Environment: real
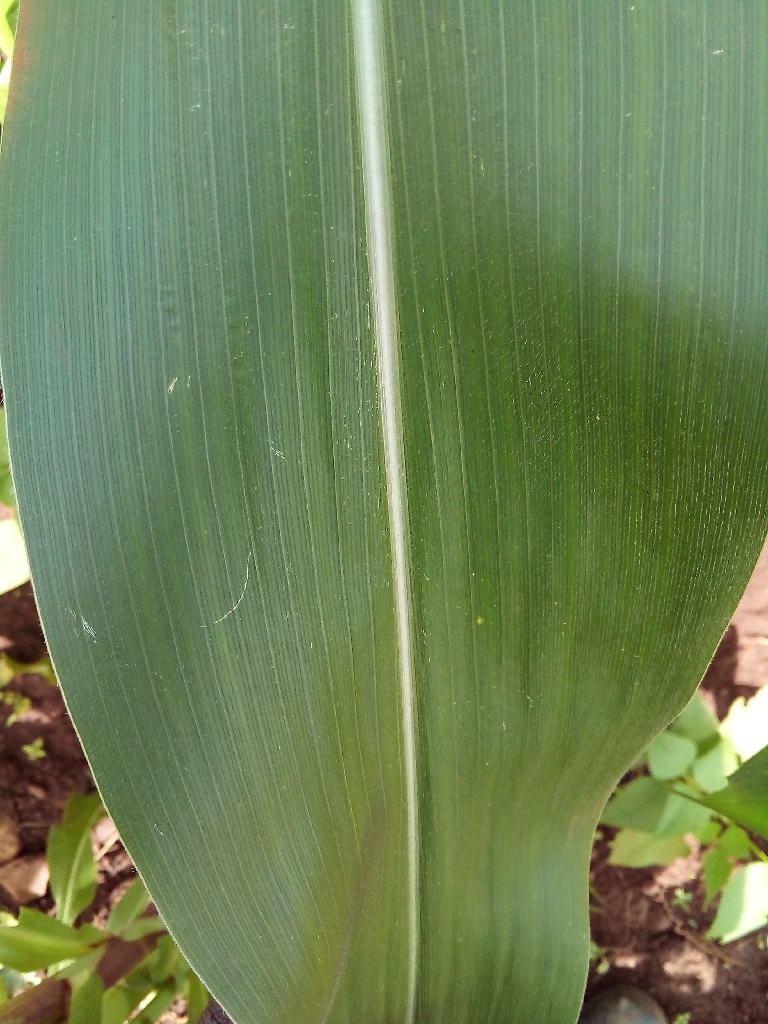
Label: healthy